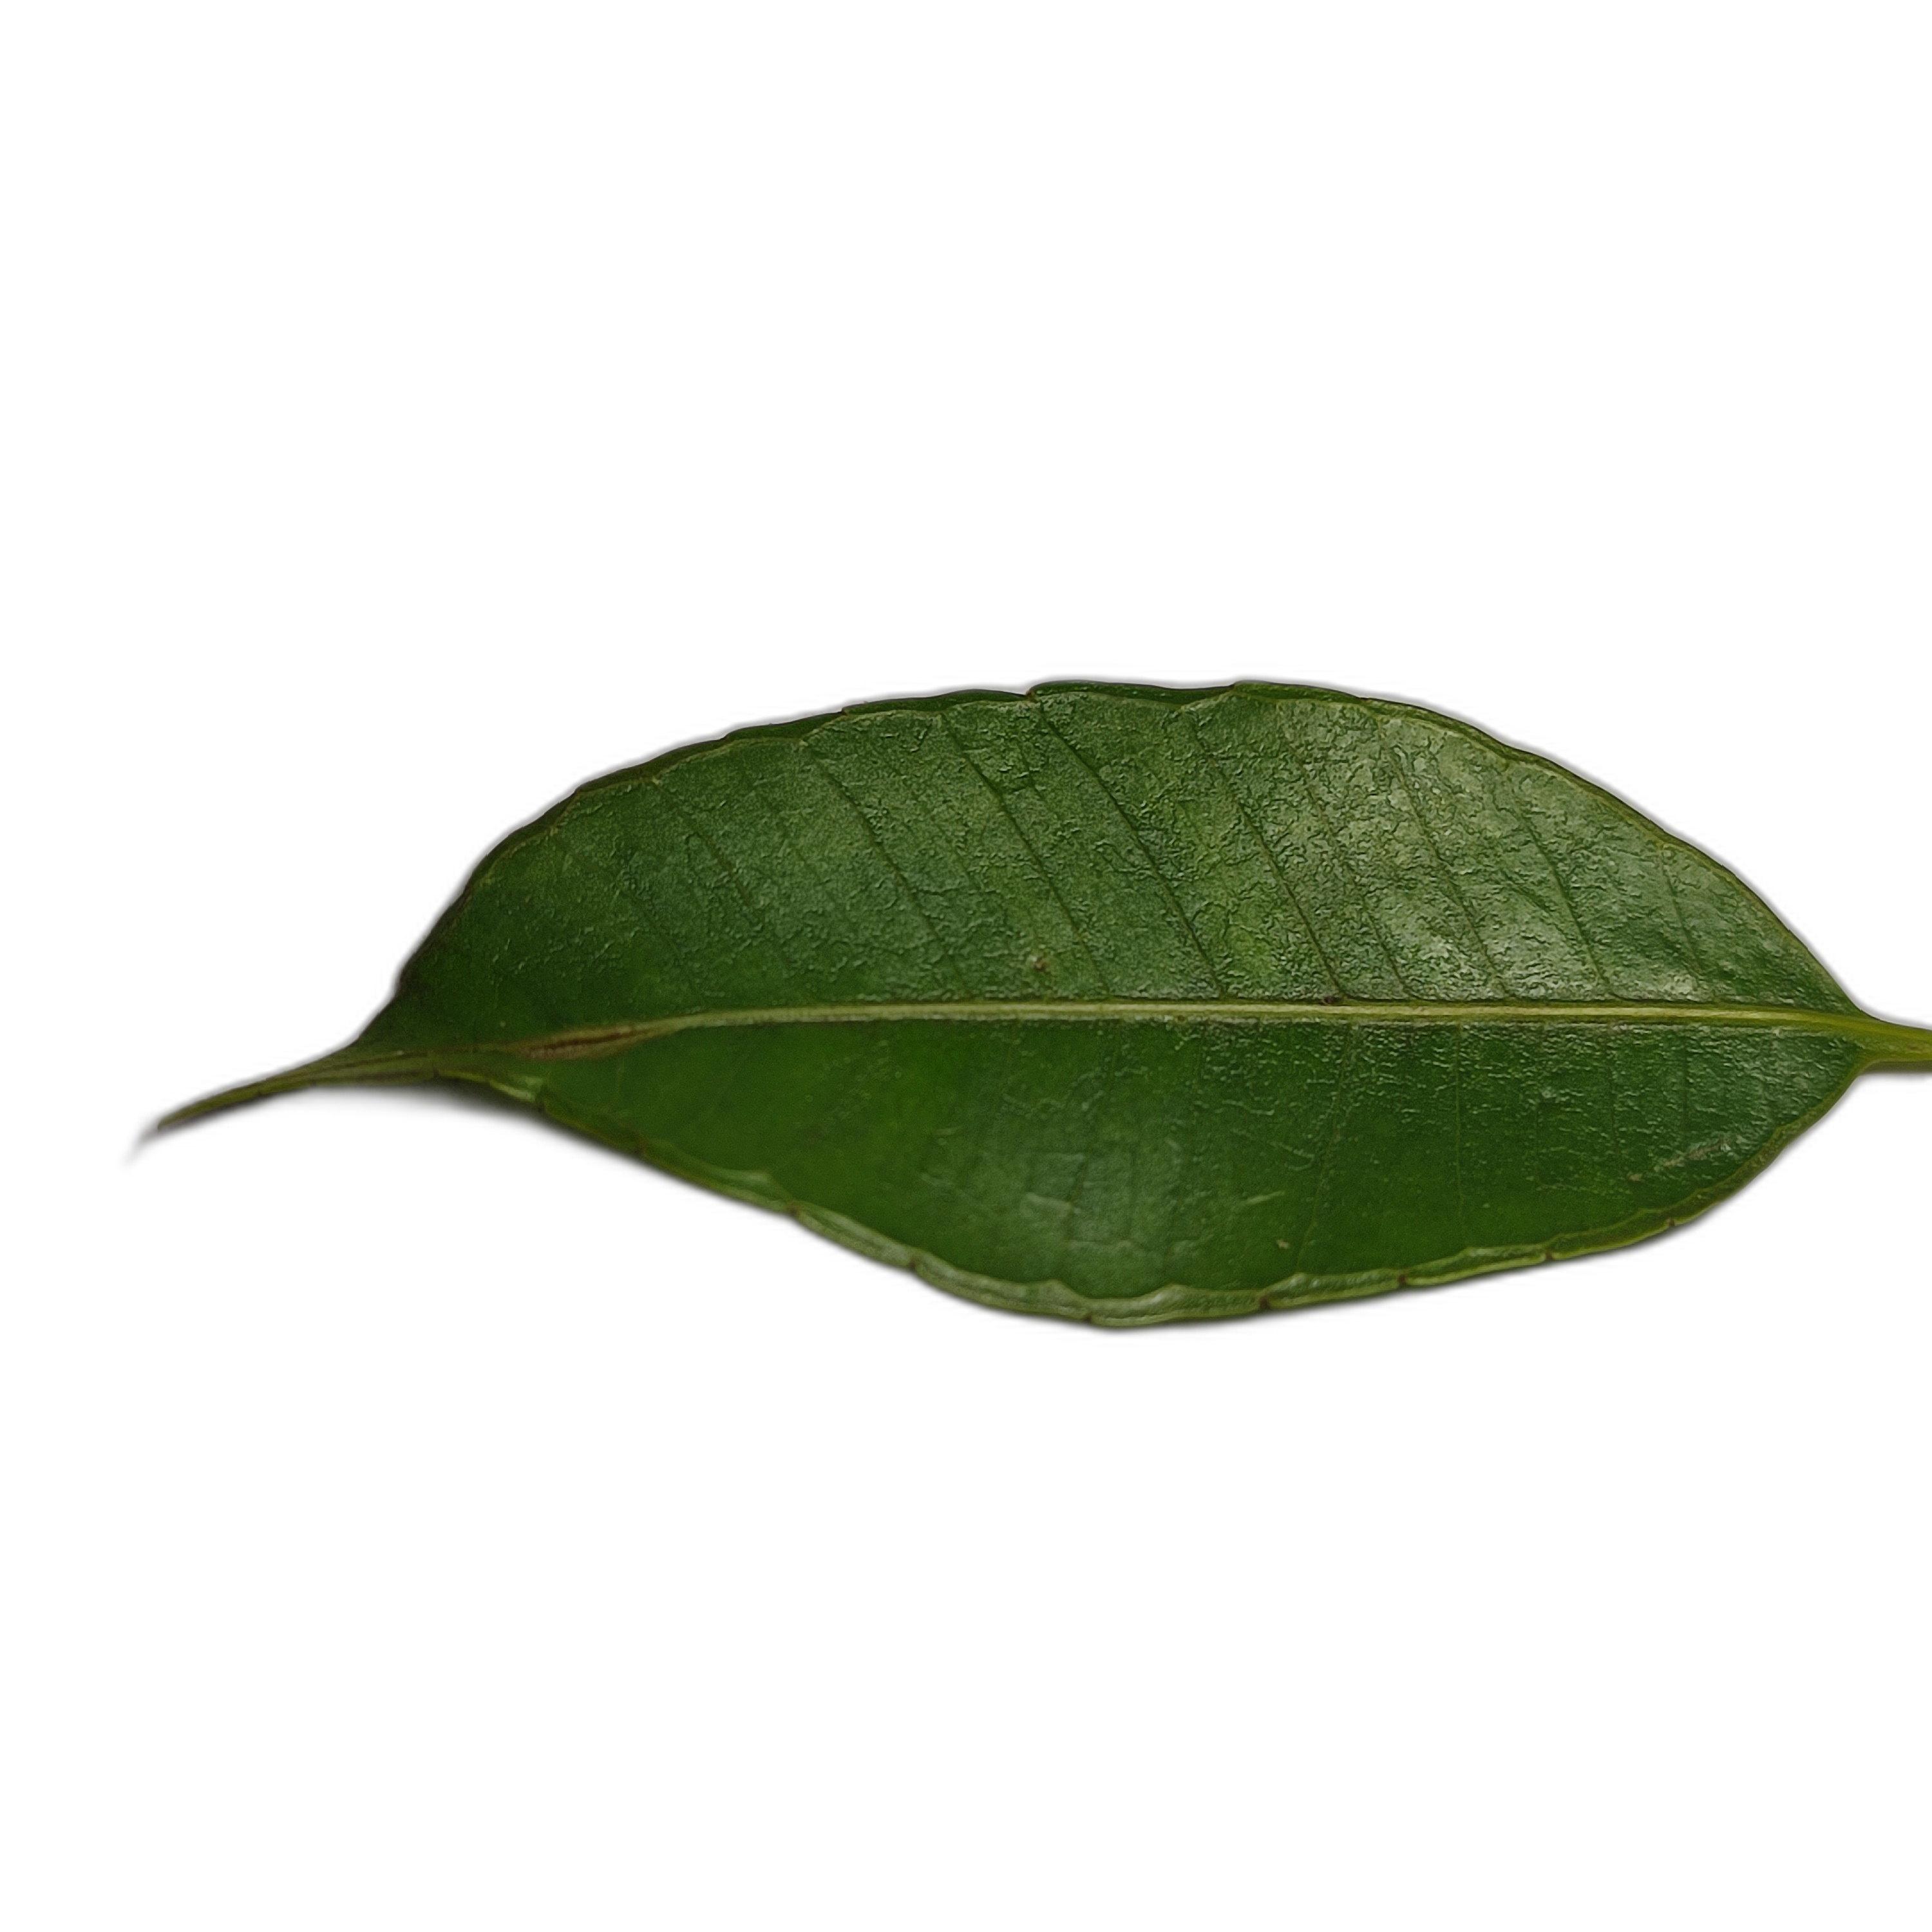
Label: healthy